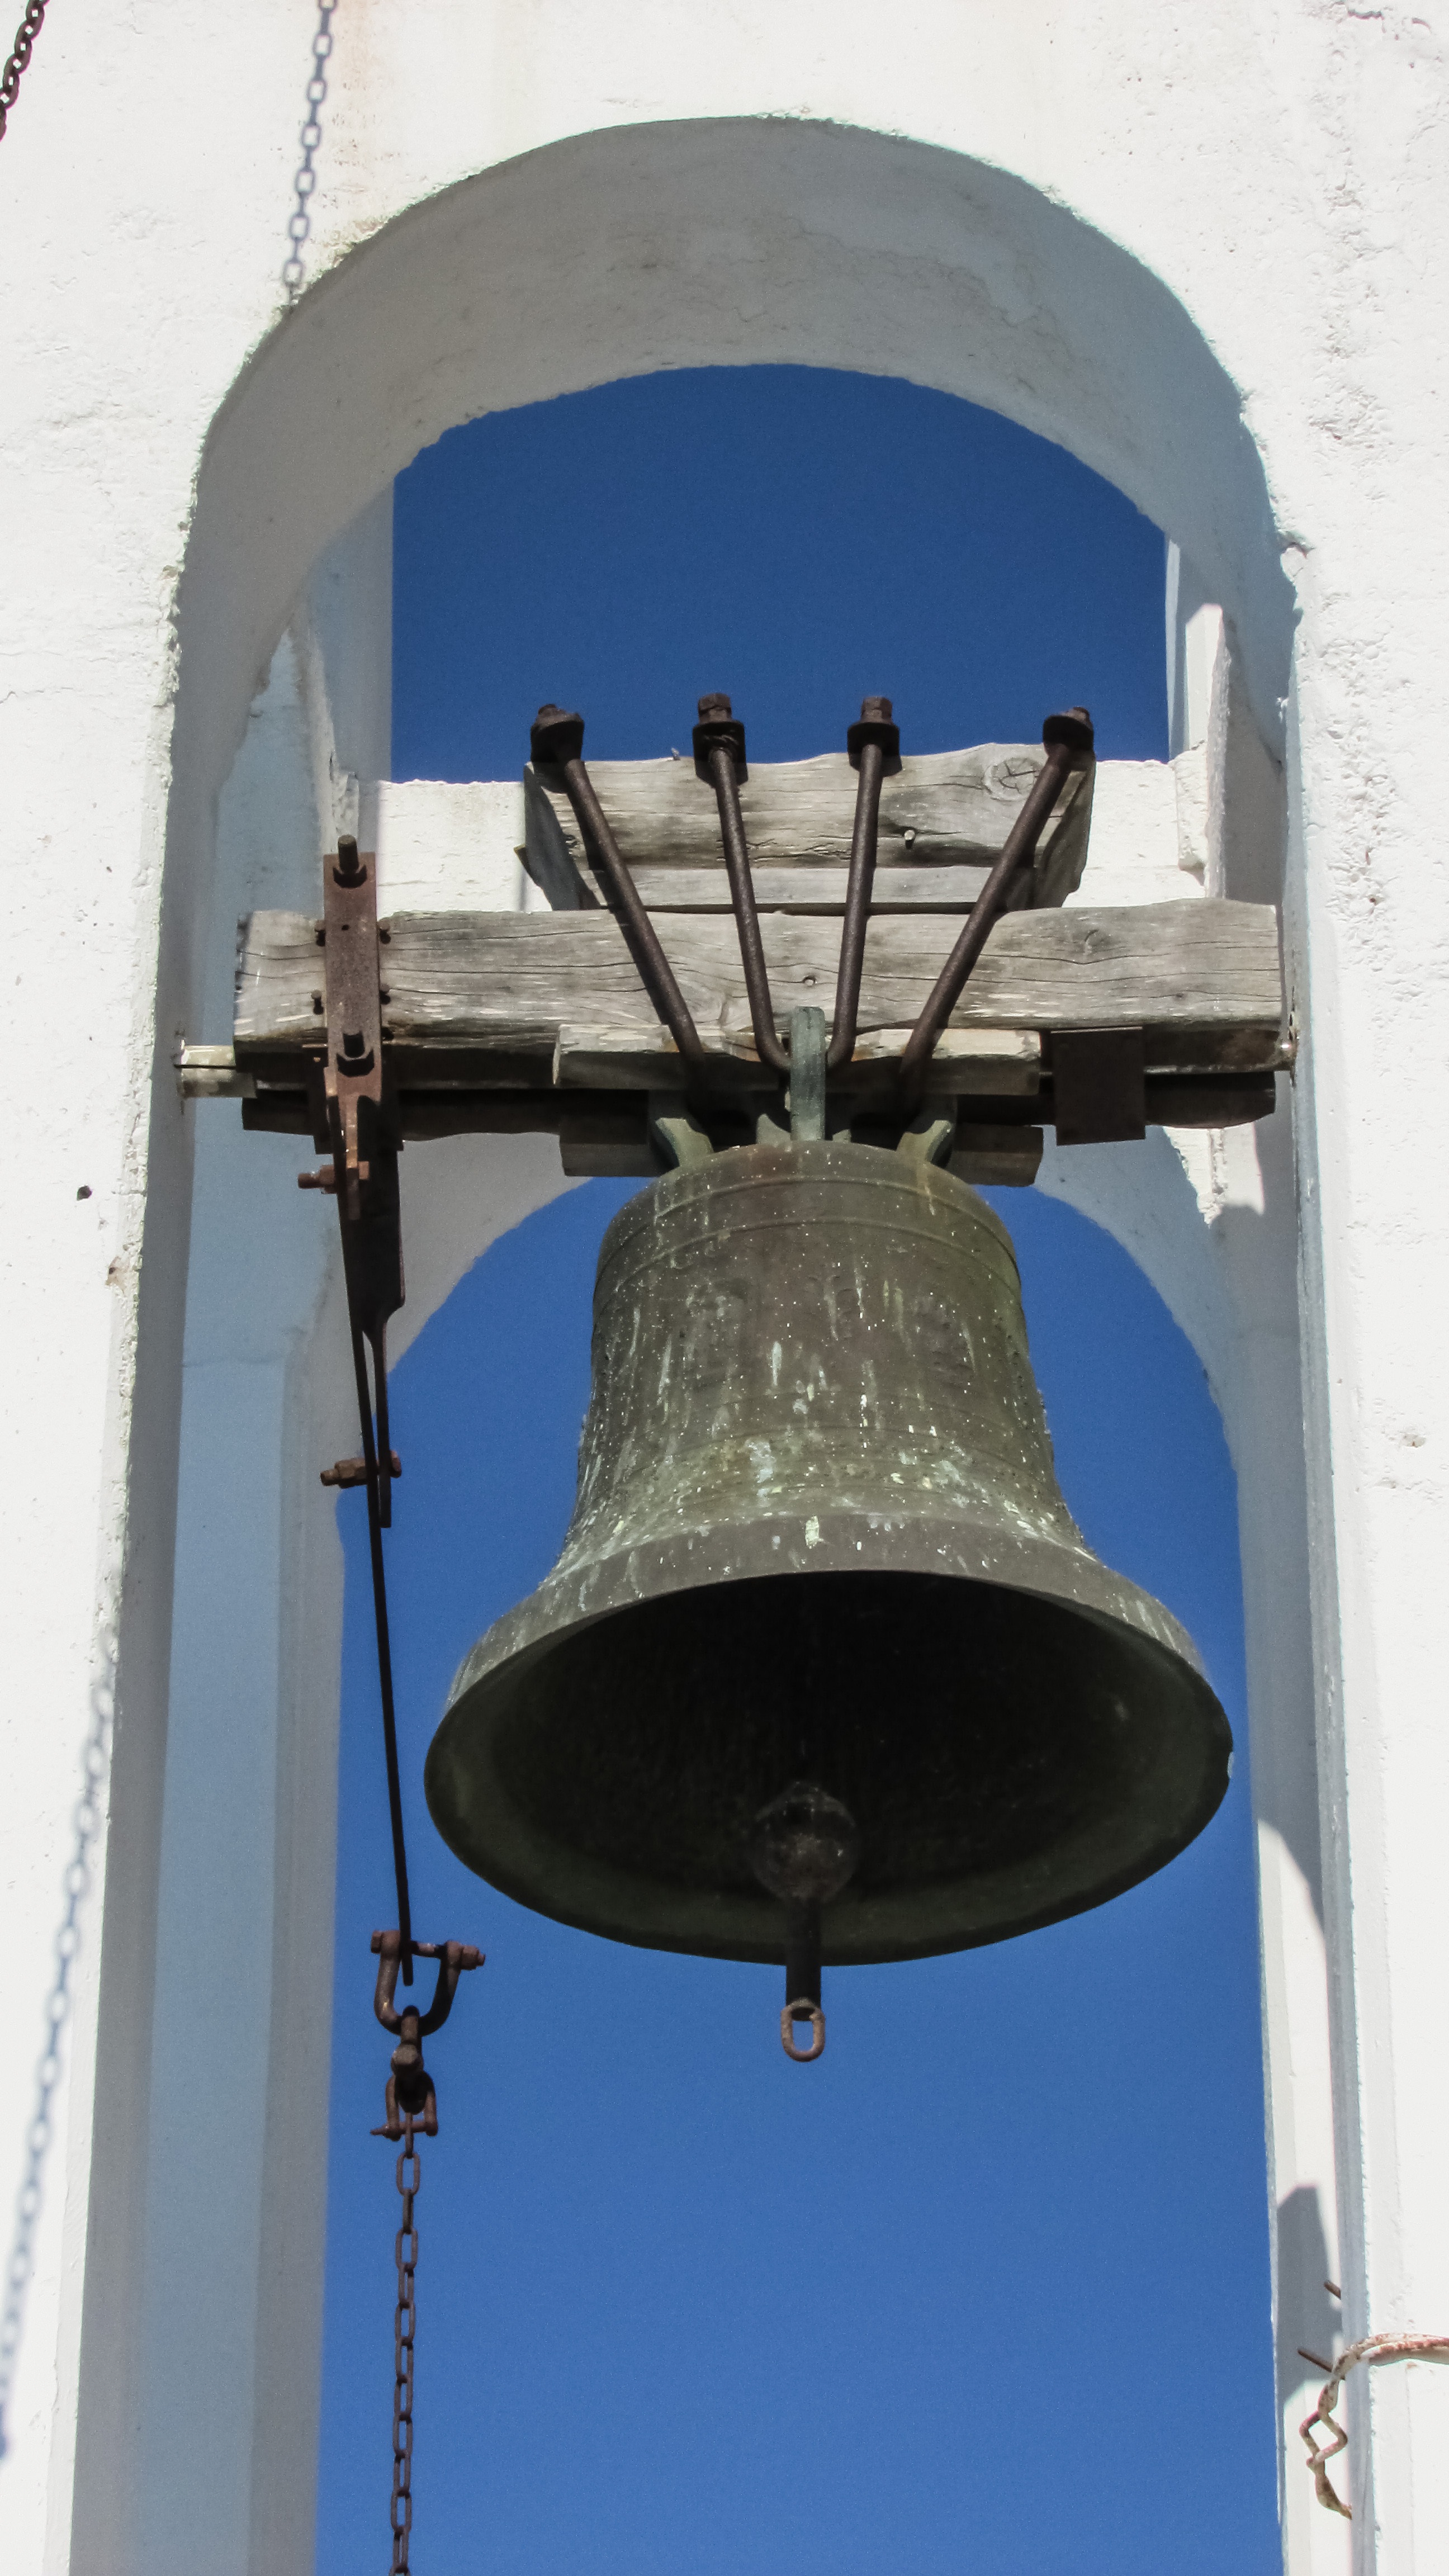
bell, religion, blue, church, lighting, musical instrument, church bell, light fixture, christianity, orthodox, cyprus, belfry